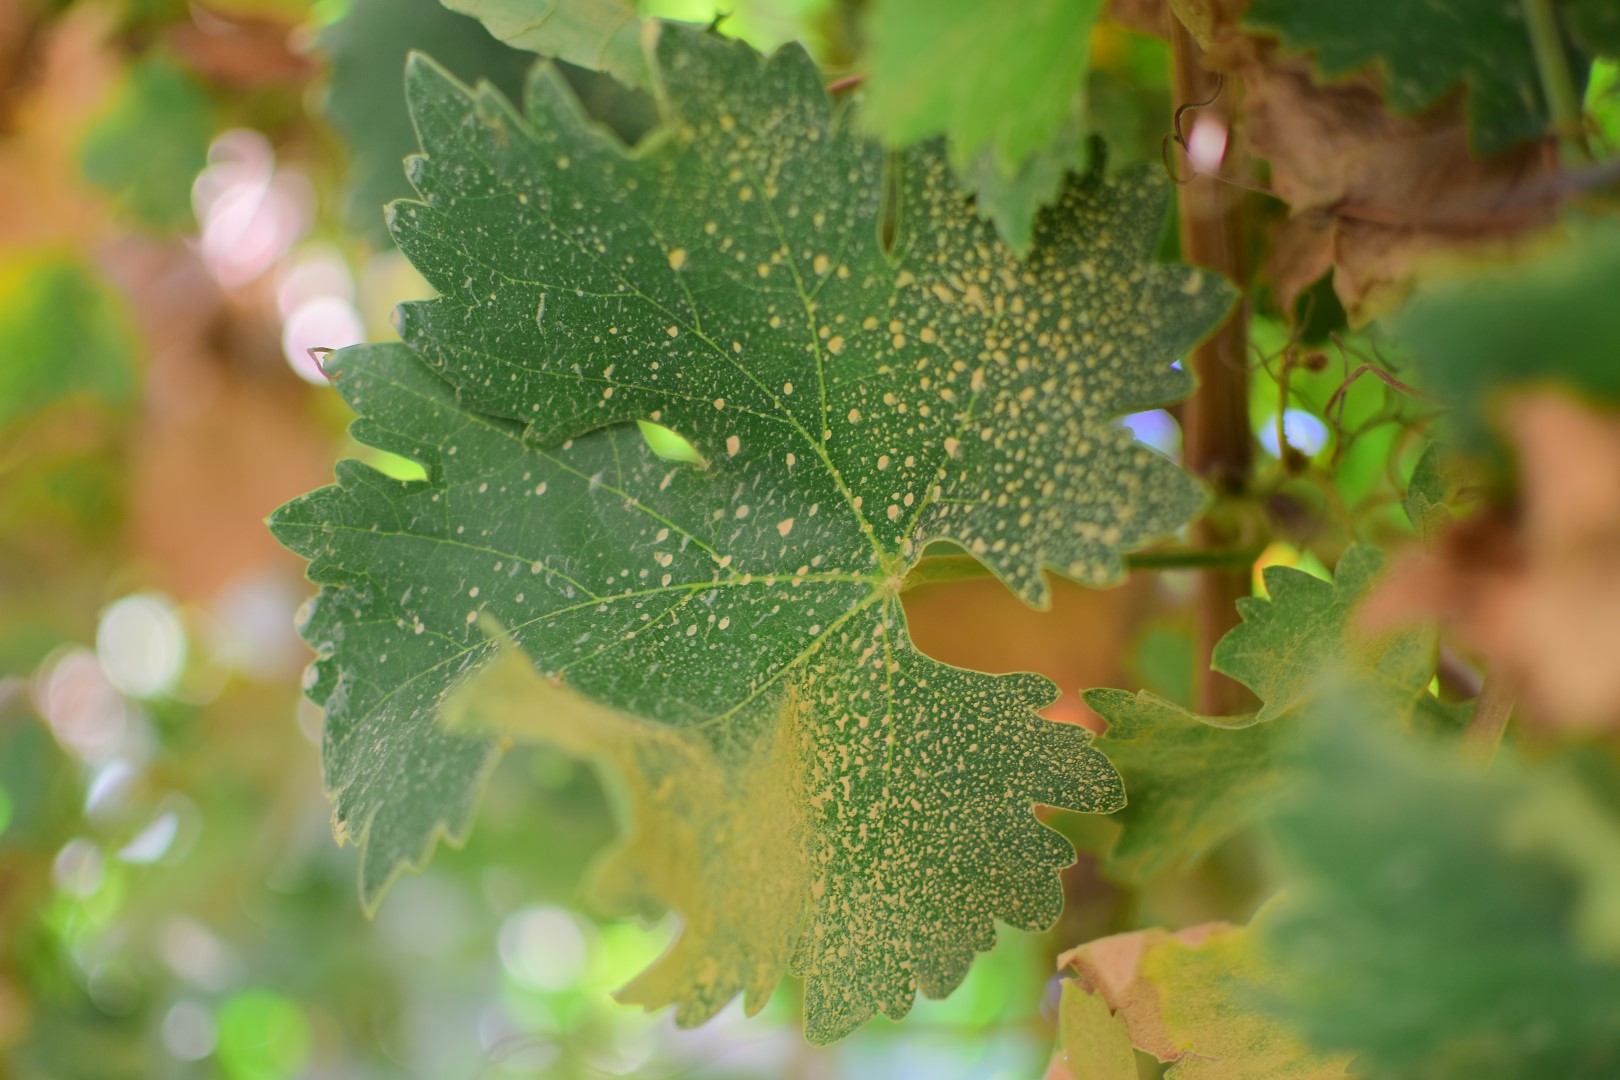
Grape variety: Shdah